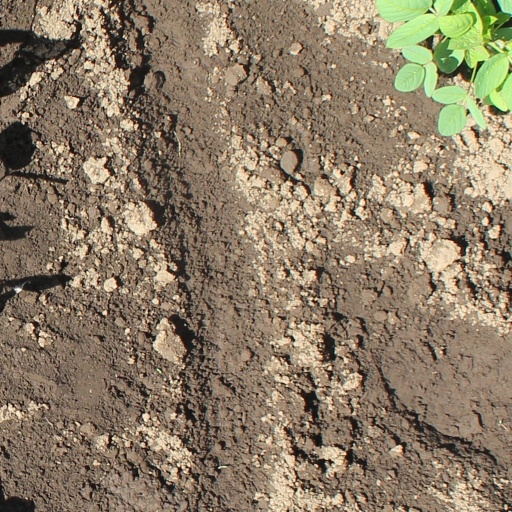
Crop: soybean